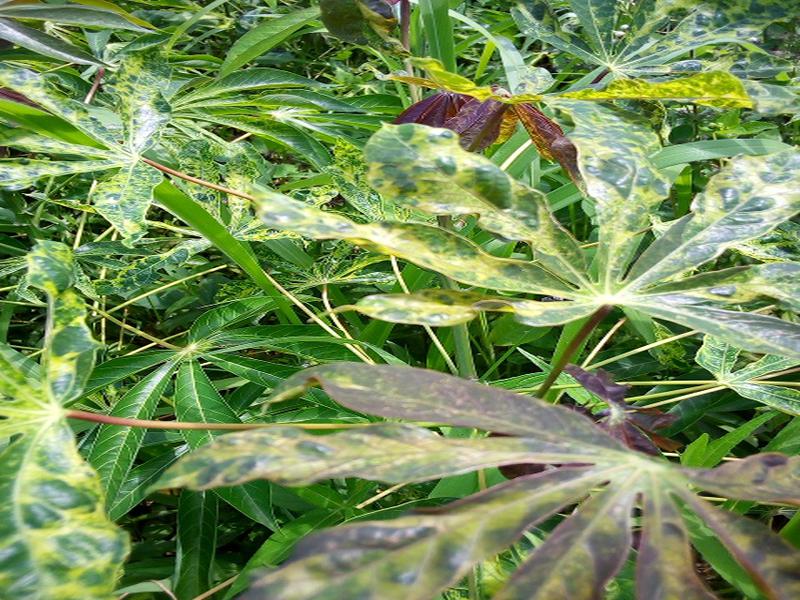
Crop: cassava
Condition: mosaic_disease